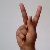
The image shows a hand gesture representing the letter 'K' in Indian Sign Language.